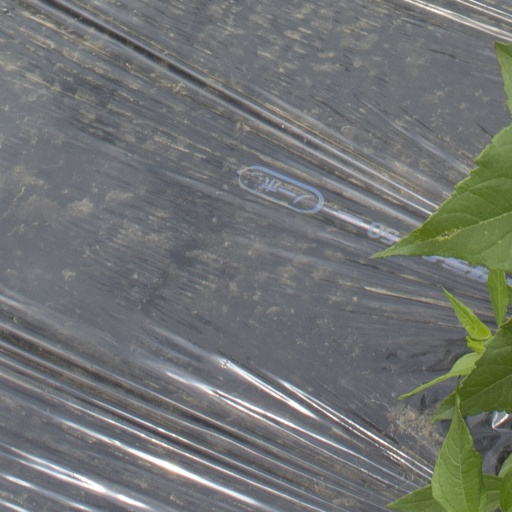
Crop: Jerusalem artichoke